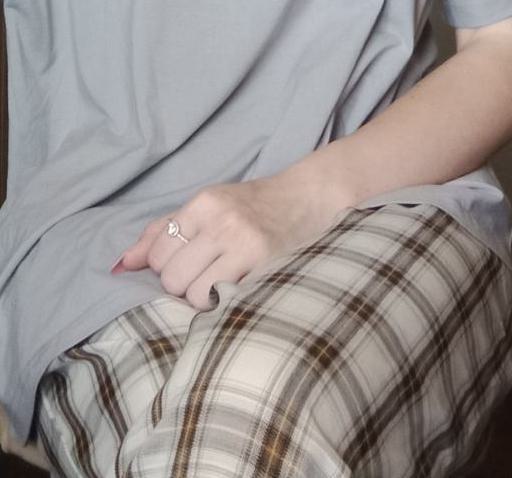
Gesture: no_gesture